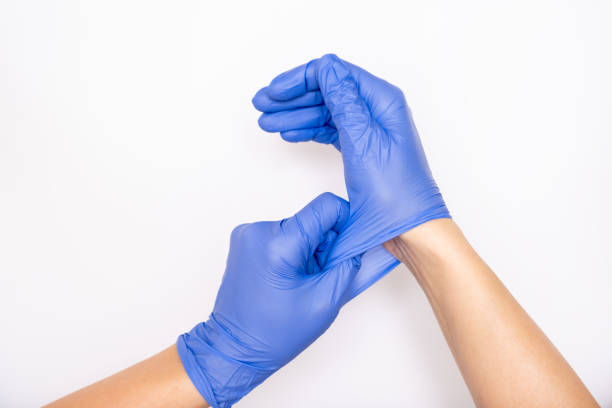
Label: trash